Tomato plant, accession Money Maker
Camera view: tilt-top (135 deg); turntable rotation: 60 degrees
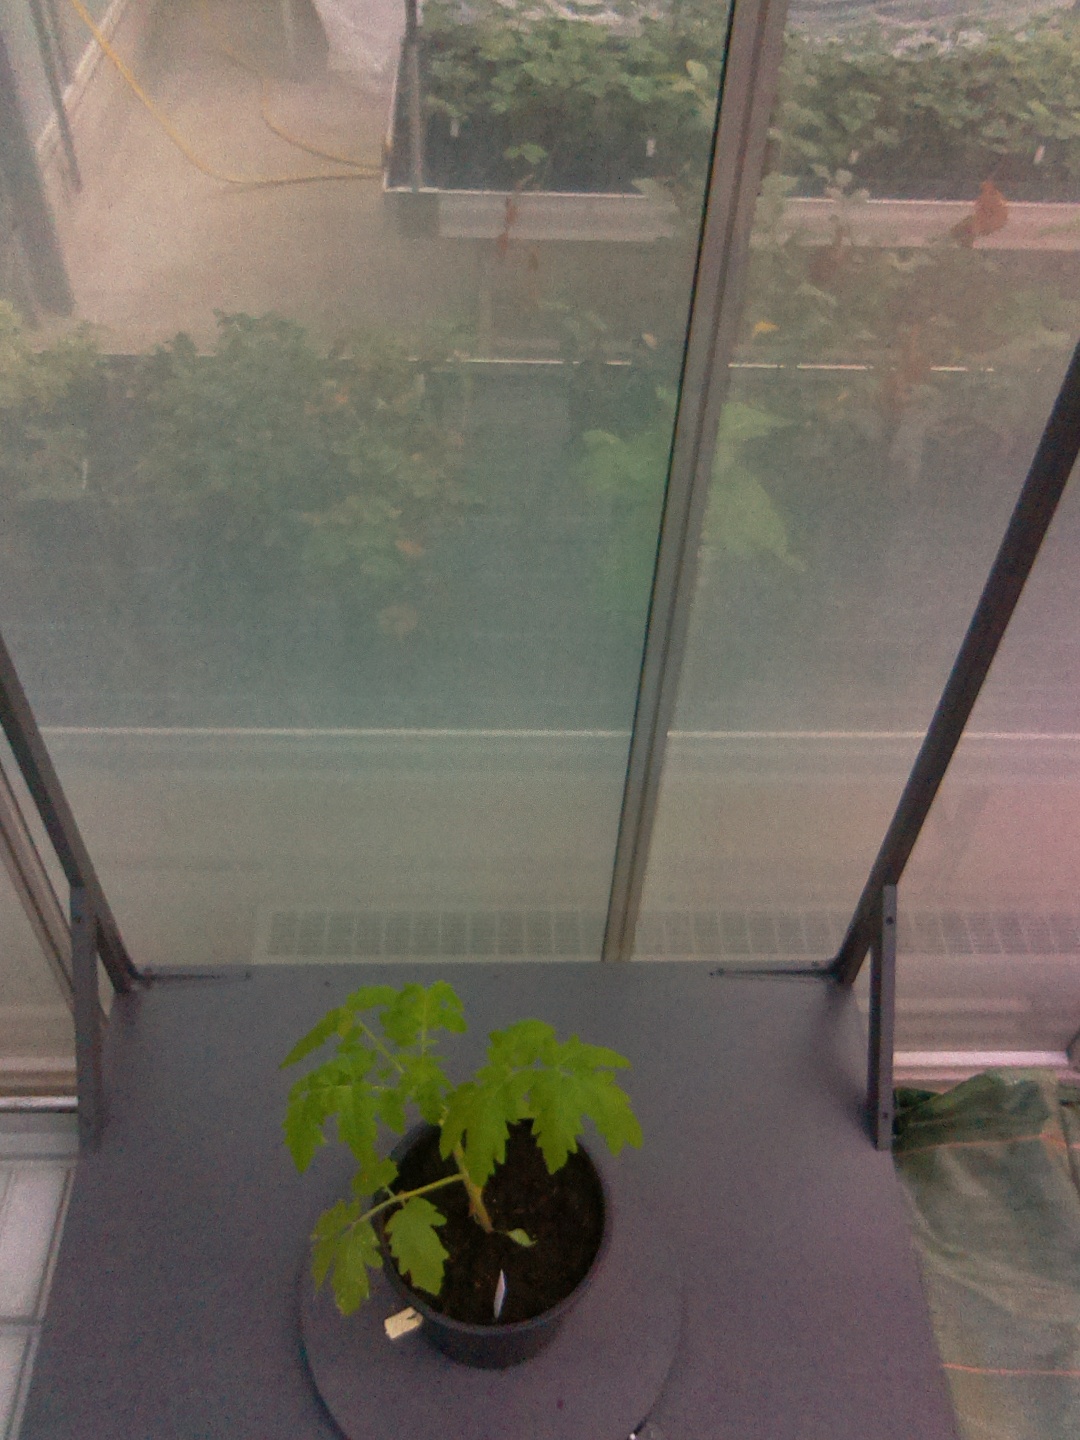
BBCH growth stage 13: 6 of true leaves visible